Dewey Decimal Classification

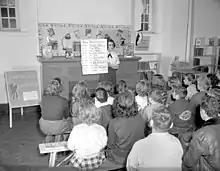
Children being taught the top-level categories of the Dewey Decimal Classification system at a library in Edmonton, Alberta, Canada, in the 1960s

The growth of the classification to date had led to significant criticism from medium and large libraries which were too large to use the abridged edition but found the full classification overwhelming. Dewey had intended issuing the classification in three editions: the library edition, which would be the fullest edition; the bibliographic edition, in English and French, which was to be used for the organization of bibliographies rather than of books on the shelf; and the abridged edition. In 1933, the bibliographic edition became the Universal Decimal Classification, which left the library and abridged versions as the formal Dewey Decimal Classification editions. The 15th edition, edited by Milton Ferguson, implemented the growing concept of the "standard edition", designed for the majority of general libraries but not attempting to satisfy the needs of the very largest or of special libraries. It also reduced the size of the Dewey system by over half, from 1,900 to 700 pages. This revision was so radical that an advisory committee was formed right away for the 16th and 17th editions. The 16th and 17th editions, under the editorship of the Library of Congress, grew again to two volumes. However, by then, the Dewey Decimal system had established itself as a classification for general libraries, with the Library of Congress Classification having gained acceptance for large research libraries.